Seine-Maritime's 2nd constituency

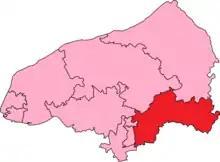
Seine-Maritime's 2nd Constituency shown within Seine-Maritime

The 2nd constituency of the Seine-Maritime (French: "Deuxième circonscription de la Seine-Maritime") is a French legislative constituency in the Seine-Maritime "département". Like the other 576 French constituencies, it elects one MP using the two-round system, with a run-off if no candidate receives over 50% of the vote in the first round.